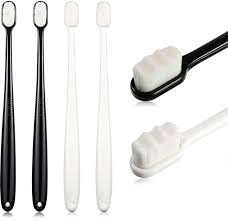
Waste category: trash